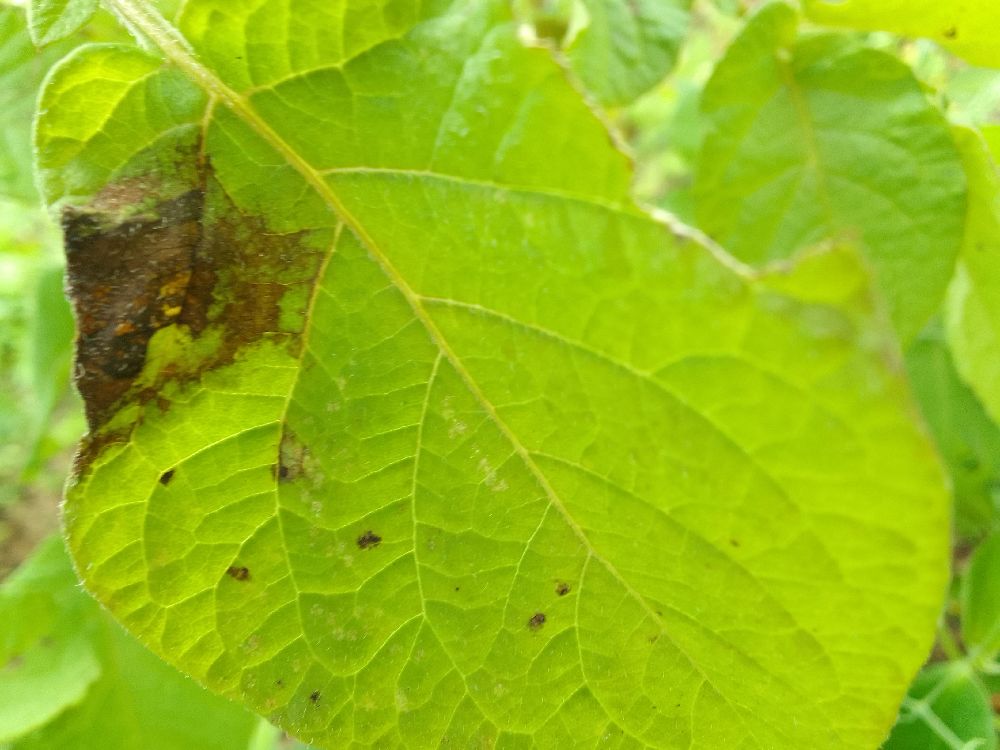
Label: Late blight